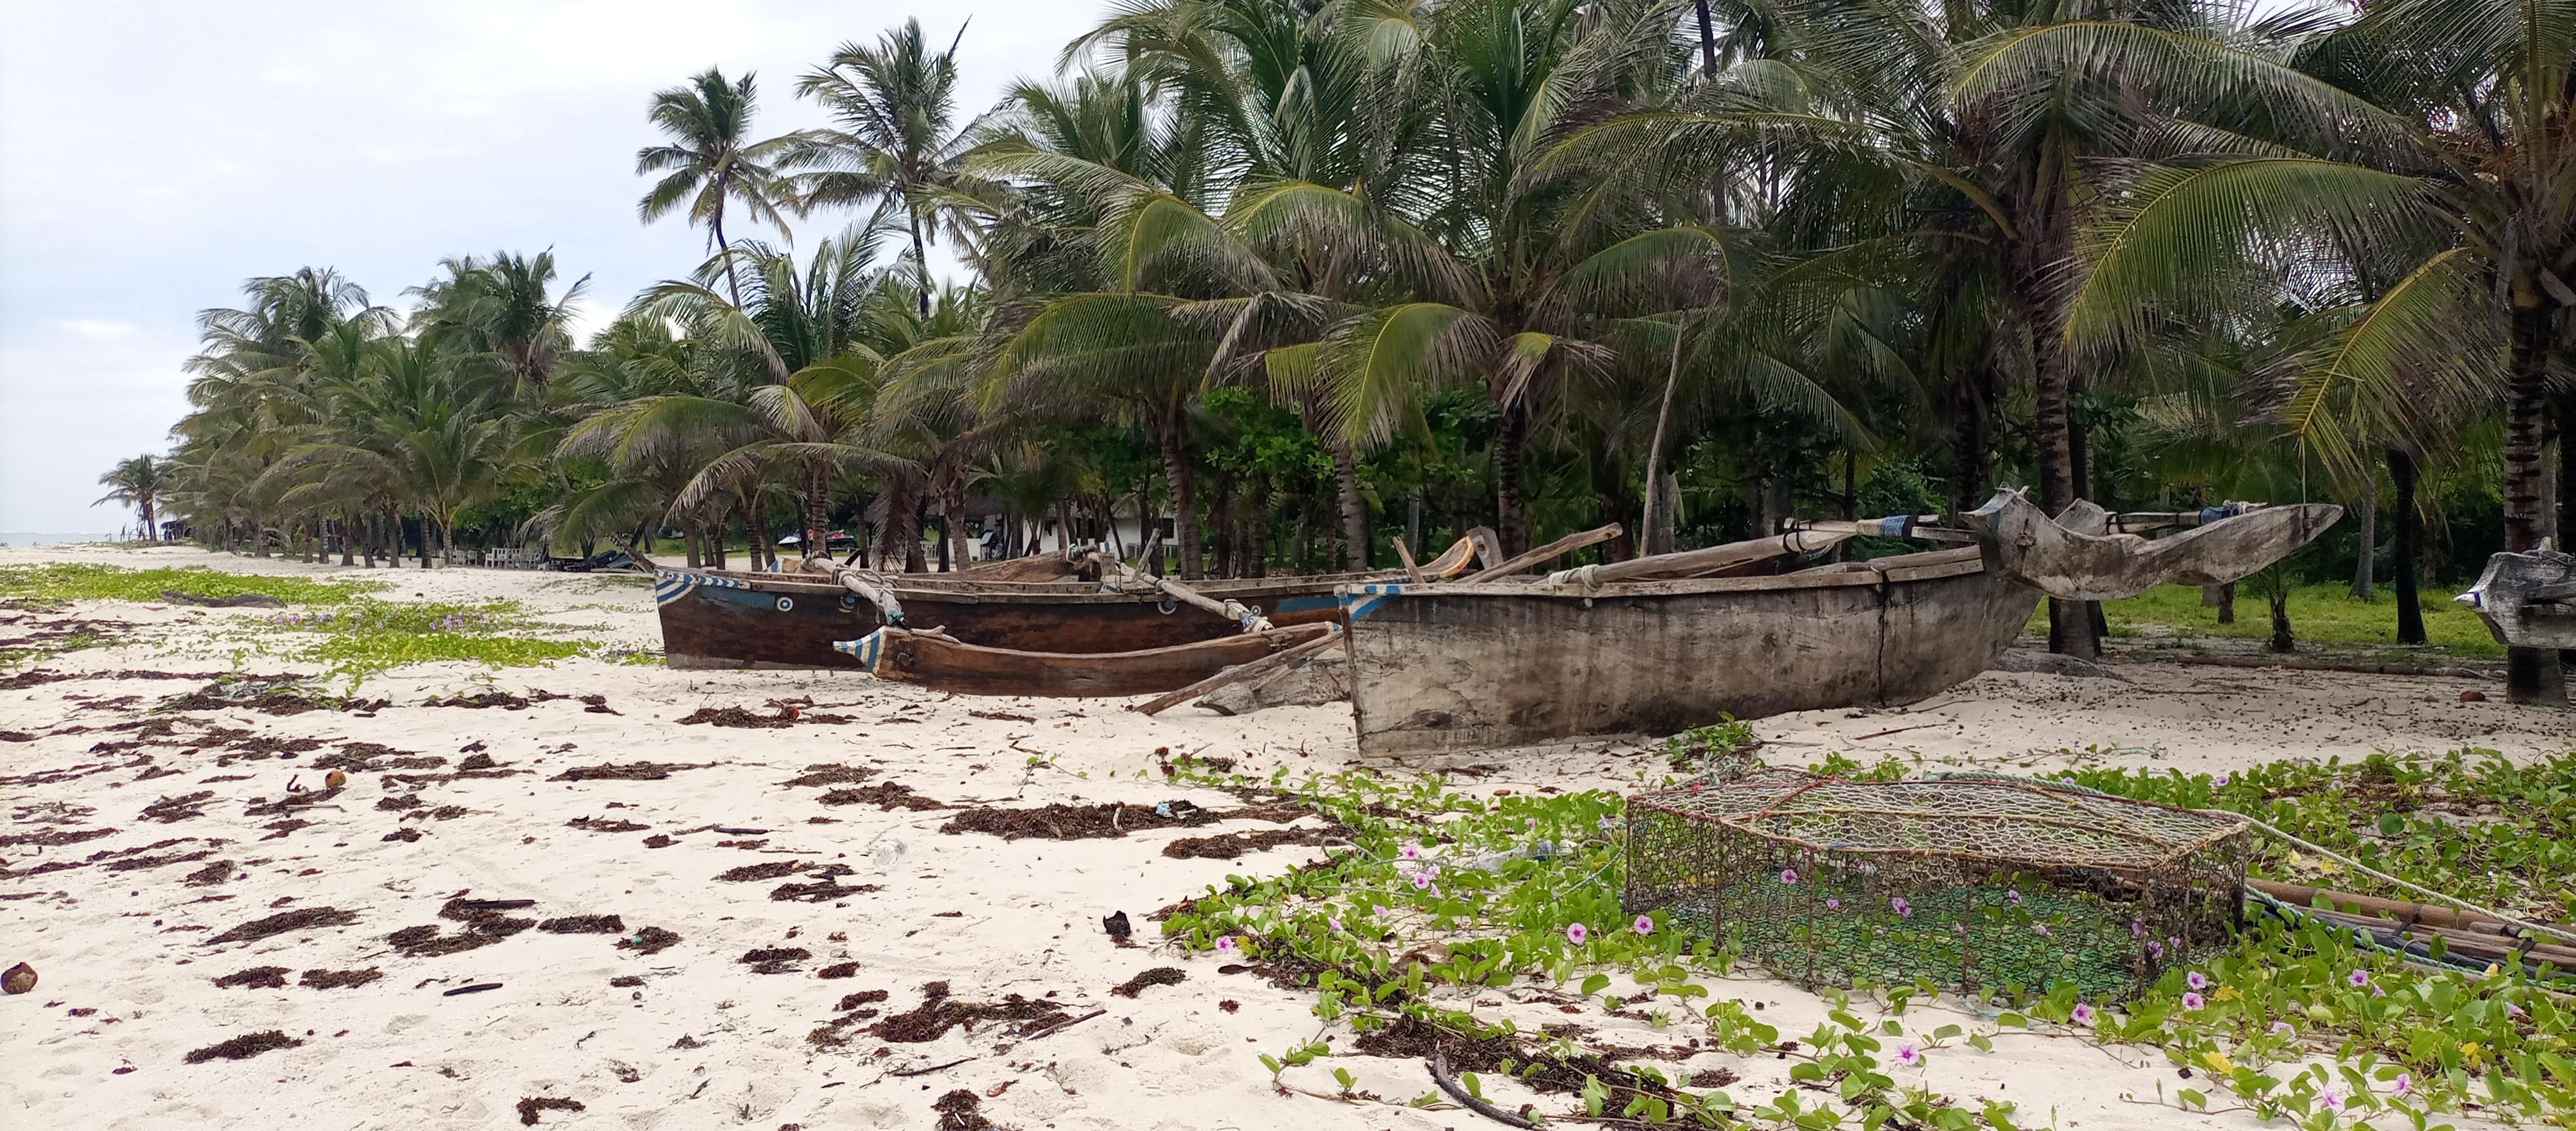
Mashua zinaonekana kua katika eneo la ufuo mwa pwani, ambapo kuna minazi. Mashua mengine yakionekana kuwa yameanguka. Mchanga wa sehemu hiyo ni mweupe.